Boman at the Exhibition

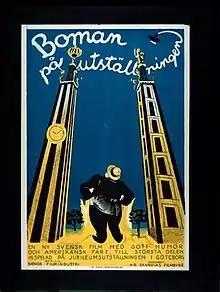

Boman at the Exhibition (Swedish: Boman på utställningen) is a 1923 Swedish silent comedy film directed by Karin Swanström and starring Swanström, Georg Blomstedt, Wiktor Andersson and Ingeborg Strandin. It was shot at the Råsunda Studios in Stockholm and on location in Gothenburg. The film's sets were designed by the art director Vilhelm Bryde.